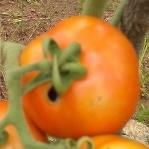
Crop: Tomato
Condition: helicoverpa-armigera-p